Ross McBurney

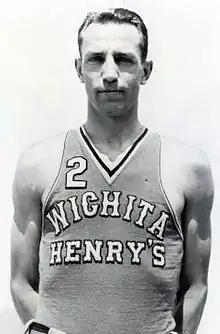
McBurney with Wichita Henry's Clothiers.

Ross Clayton McBurney (July 29, 1906 – July 4, 1988) was an American basketball player. A 6'5" center, McBurney attended Wichita East High School, where he led the team to a national high school championship in 1925. He then attended Wichita State University from 1926 to 1929, where he became the school's first basketball All-American in 1927. That year he led the Shockers to a 19-2 record and a third-place finish in the Amateur Athletic Union tournament. He was also named to the AAU All-American team that year.